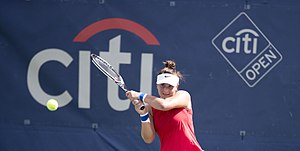
BNP Paribas Open 2019
Bianca Andreescu vandt karrierens første WTA-titel
Bianca Andreescu
BNP Paribas Open 2019 var en tennisturnering, der blev spillet udendørs på hardcourt-baner af typen Plexipave i Indian Wells Tennis Garden i Indian Wells, Californien, USA i perioden 4. - 17. marts 2019. Det var den 46. udgave af Indian Wells Masters. Rækkerne i herresingle og herredouble var kategoriseret som ATP Tour Masters 1000 på ATP Tour 2019, og turneringen var sæsonens første Masters 1000-turnering. Kvindernes del af turneringen, damesingle og damedouble, var en del af WTA Tour 2019, hvor det var sæsonens første turnering i kategorien WTA Premier Mandatory.